Mavrochori, Drama

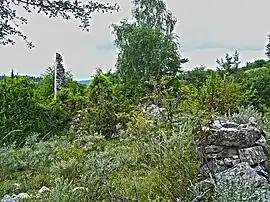
The ruins of the mosque in the village

Mavrochori ("Katharevousa" Μαυροχώριον), until 1927 known as Tisova, is an abandoned village in the Drama regional unit, Greece. The settlement, which became part of the community of Mylopetra in 1931, was dissolved in 1940.